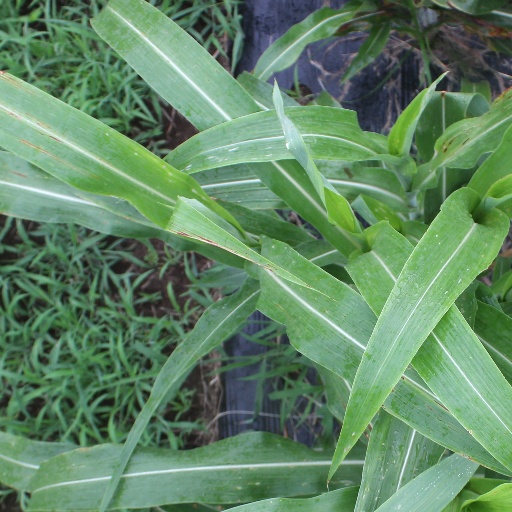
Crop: sorghum